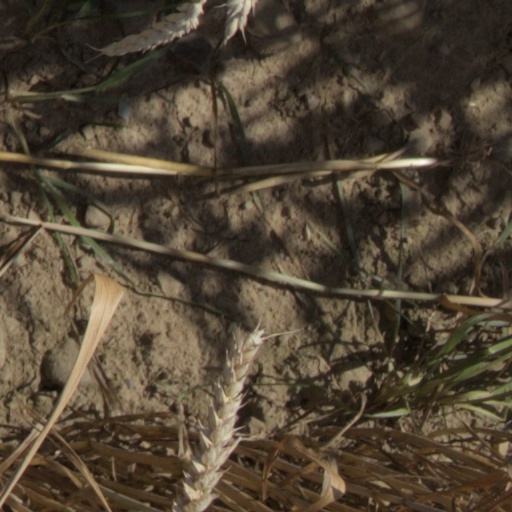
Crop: wheat